Saturn V dynamic test vehicle

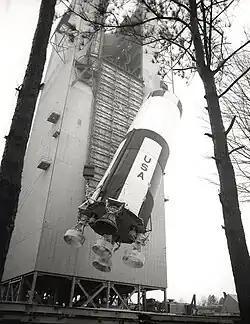
The first stage of this Saturn V is hoisted into position for a shake test at the Saturn V dynamic test stand in 1966.

The Saturn V dynamic test vehicle, designated SA-500D, is a prototype Saturn V rocket used by NASA to test the performance of the rocket when vibrated to simulate the shaking which subsequent rockets would experience during launch. It was the first full-scale Saturn V completed by the Marshall Space Flight Center (MSFC). Though SA-500D never flew, it was instrumental in the development of the Saturn V rocket which propelled the first men to the Moon as part of the Apollo program. Built under the direction of Dr. Wernher von Braun, it served as the test vehicle for all of the Saturn support facilities at MSFC.